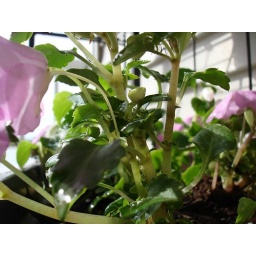
Day 22: I planted impatients in the planter boxes for the shelf